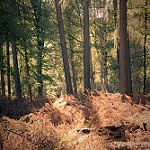
Label: forest